Arcanum: Of Steamworks and Magick Obscura

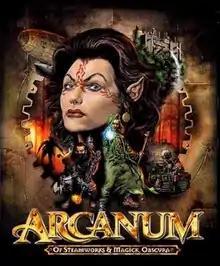
Cover art by Glenn Fabry

Arcanum: Of Steamworks and Magick Obscura is a 2001 role-playing video game developed by Troika Games and published by Sierra On-Line for Microsoft Windows. The game's story takes place within a fantasy setting currently undergoing a transformation from its own Industrial Revolution, in which magic competes against technological gadgets, and focuses on the efforts of a zeppelin crash survivor to find out who attacked the vessel, ultimately discovering a plot by an ancient power to return to the world and cause chaos. The game, conducted from an isometric perspective and within an open world, offers players the opportunity to craft their protagonist with a variety of skills, including the option to be gifted in magic or use guns and gadgets to combat enemies, and complete quests in different ways.